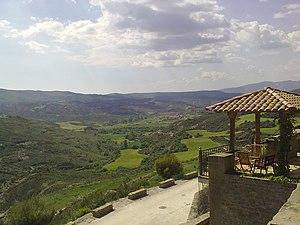
Pintano le 23 mai 2010.
Los Pintanos est une commune d’Espagne, dans la province de Saragosse, communauté autonome d'Aragon, de la comarque de Cinco Villas. Parmi les villages regroupés, il y Pintano et Undués-Pintano.